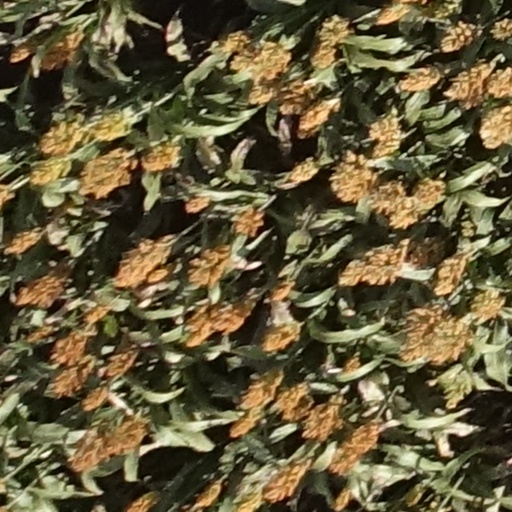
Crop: sorghum